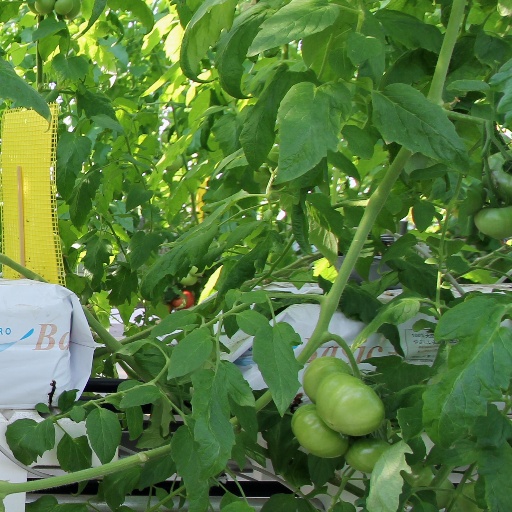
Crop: tomato